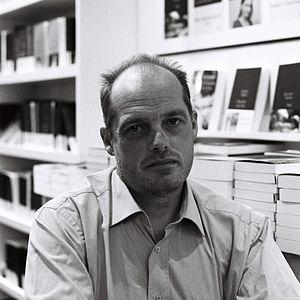
Fabrice Lhomme au salon du livre de Paris 2012
Sarko m'a tuer est un livre écrit par Gérard Davet et Fabrice Lhomme, regroupant le témoignage de 27 personnalités, ces dernières affirmant avoir subi colère ou représailles de la part du président français Nicolas Sarkozy. Le titre est inspiré de la phrase « Omar m'a tuer ».
Fabrice Lhomme, né le 17 novembre 1965, est un journaliste d'investigation français.